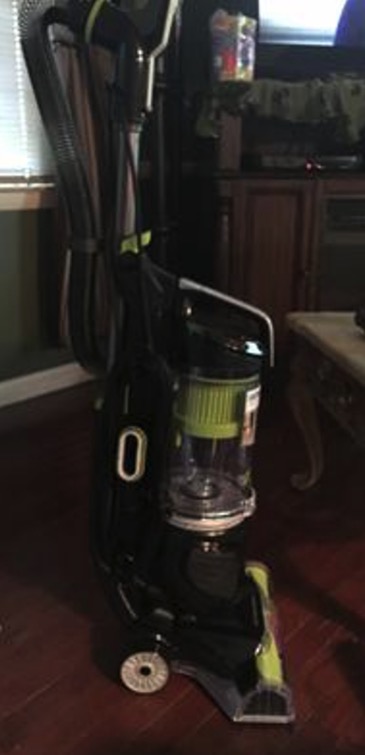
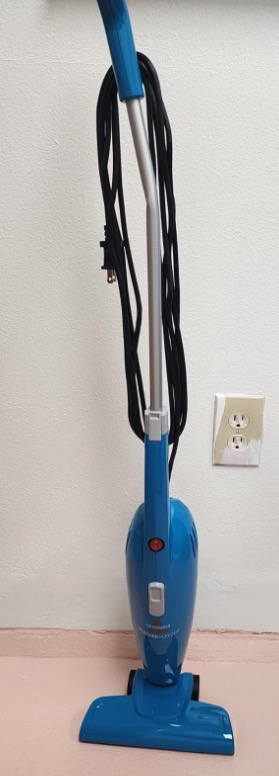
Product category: items_vacuum
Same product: no